Jedovnice

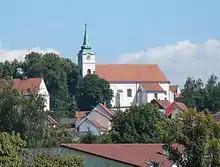
Church of Saints Peter and Paul

The main landmark of Jedovnice is the Church of Saints Peter and Paul. It was built in the current Baroque form in 1783–1785 by extension and reconstruction of the original Gothic building. It is remarkable for the modern interior made by Mikuláš Medek, Jan Koblasa, Josef Istler, Karel Nepraš and Ludvík Kolek in 1963–1976.